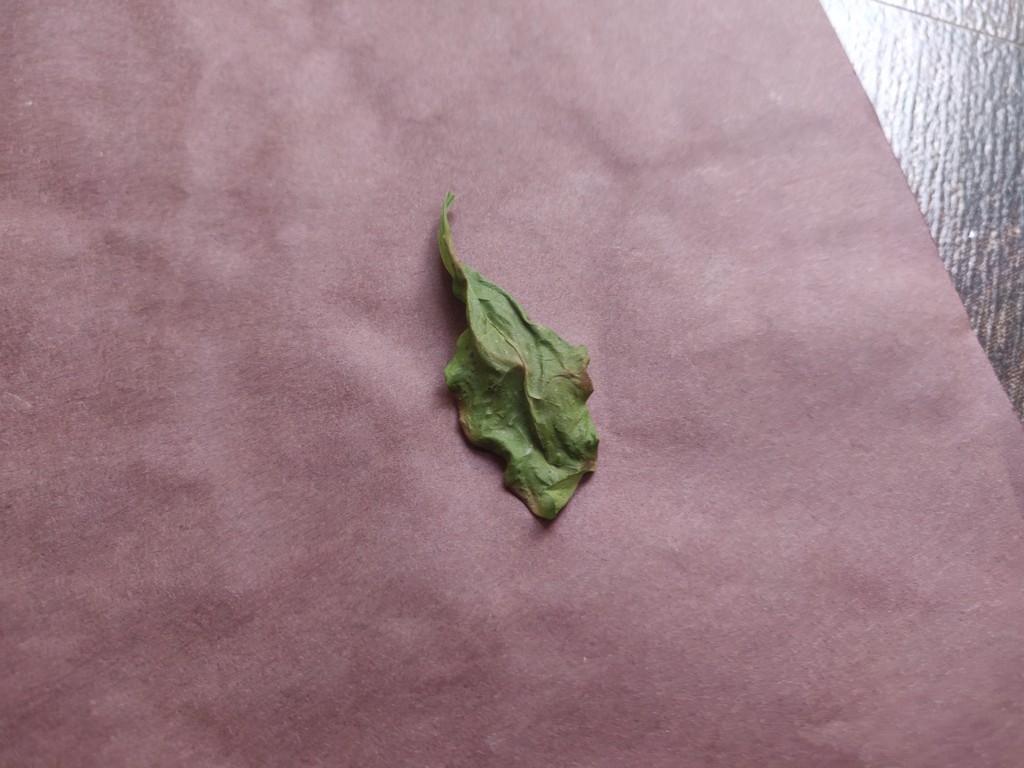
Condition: Dried
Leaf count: single
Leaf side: unknown